Answer in natural language. Considering the relative positions, is Doorway above or below artistic colourful white paper drawing scenario? Choose between the following options: above or below
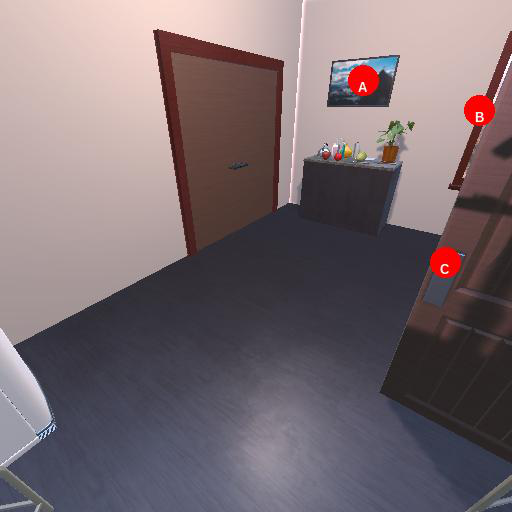
<answer>below</answer>